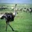
Label: bird